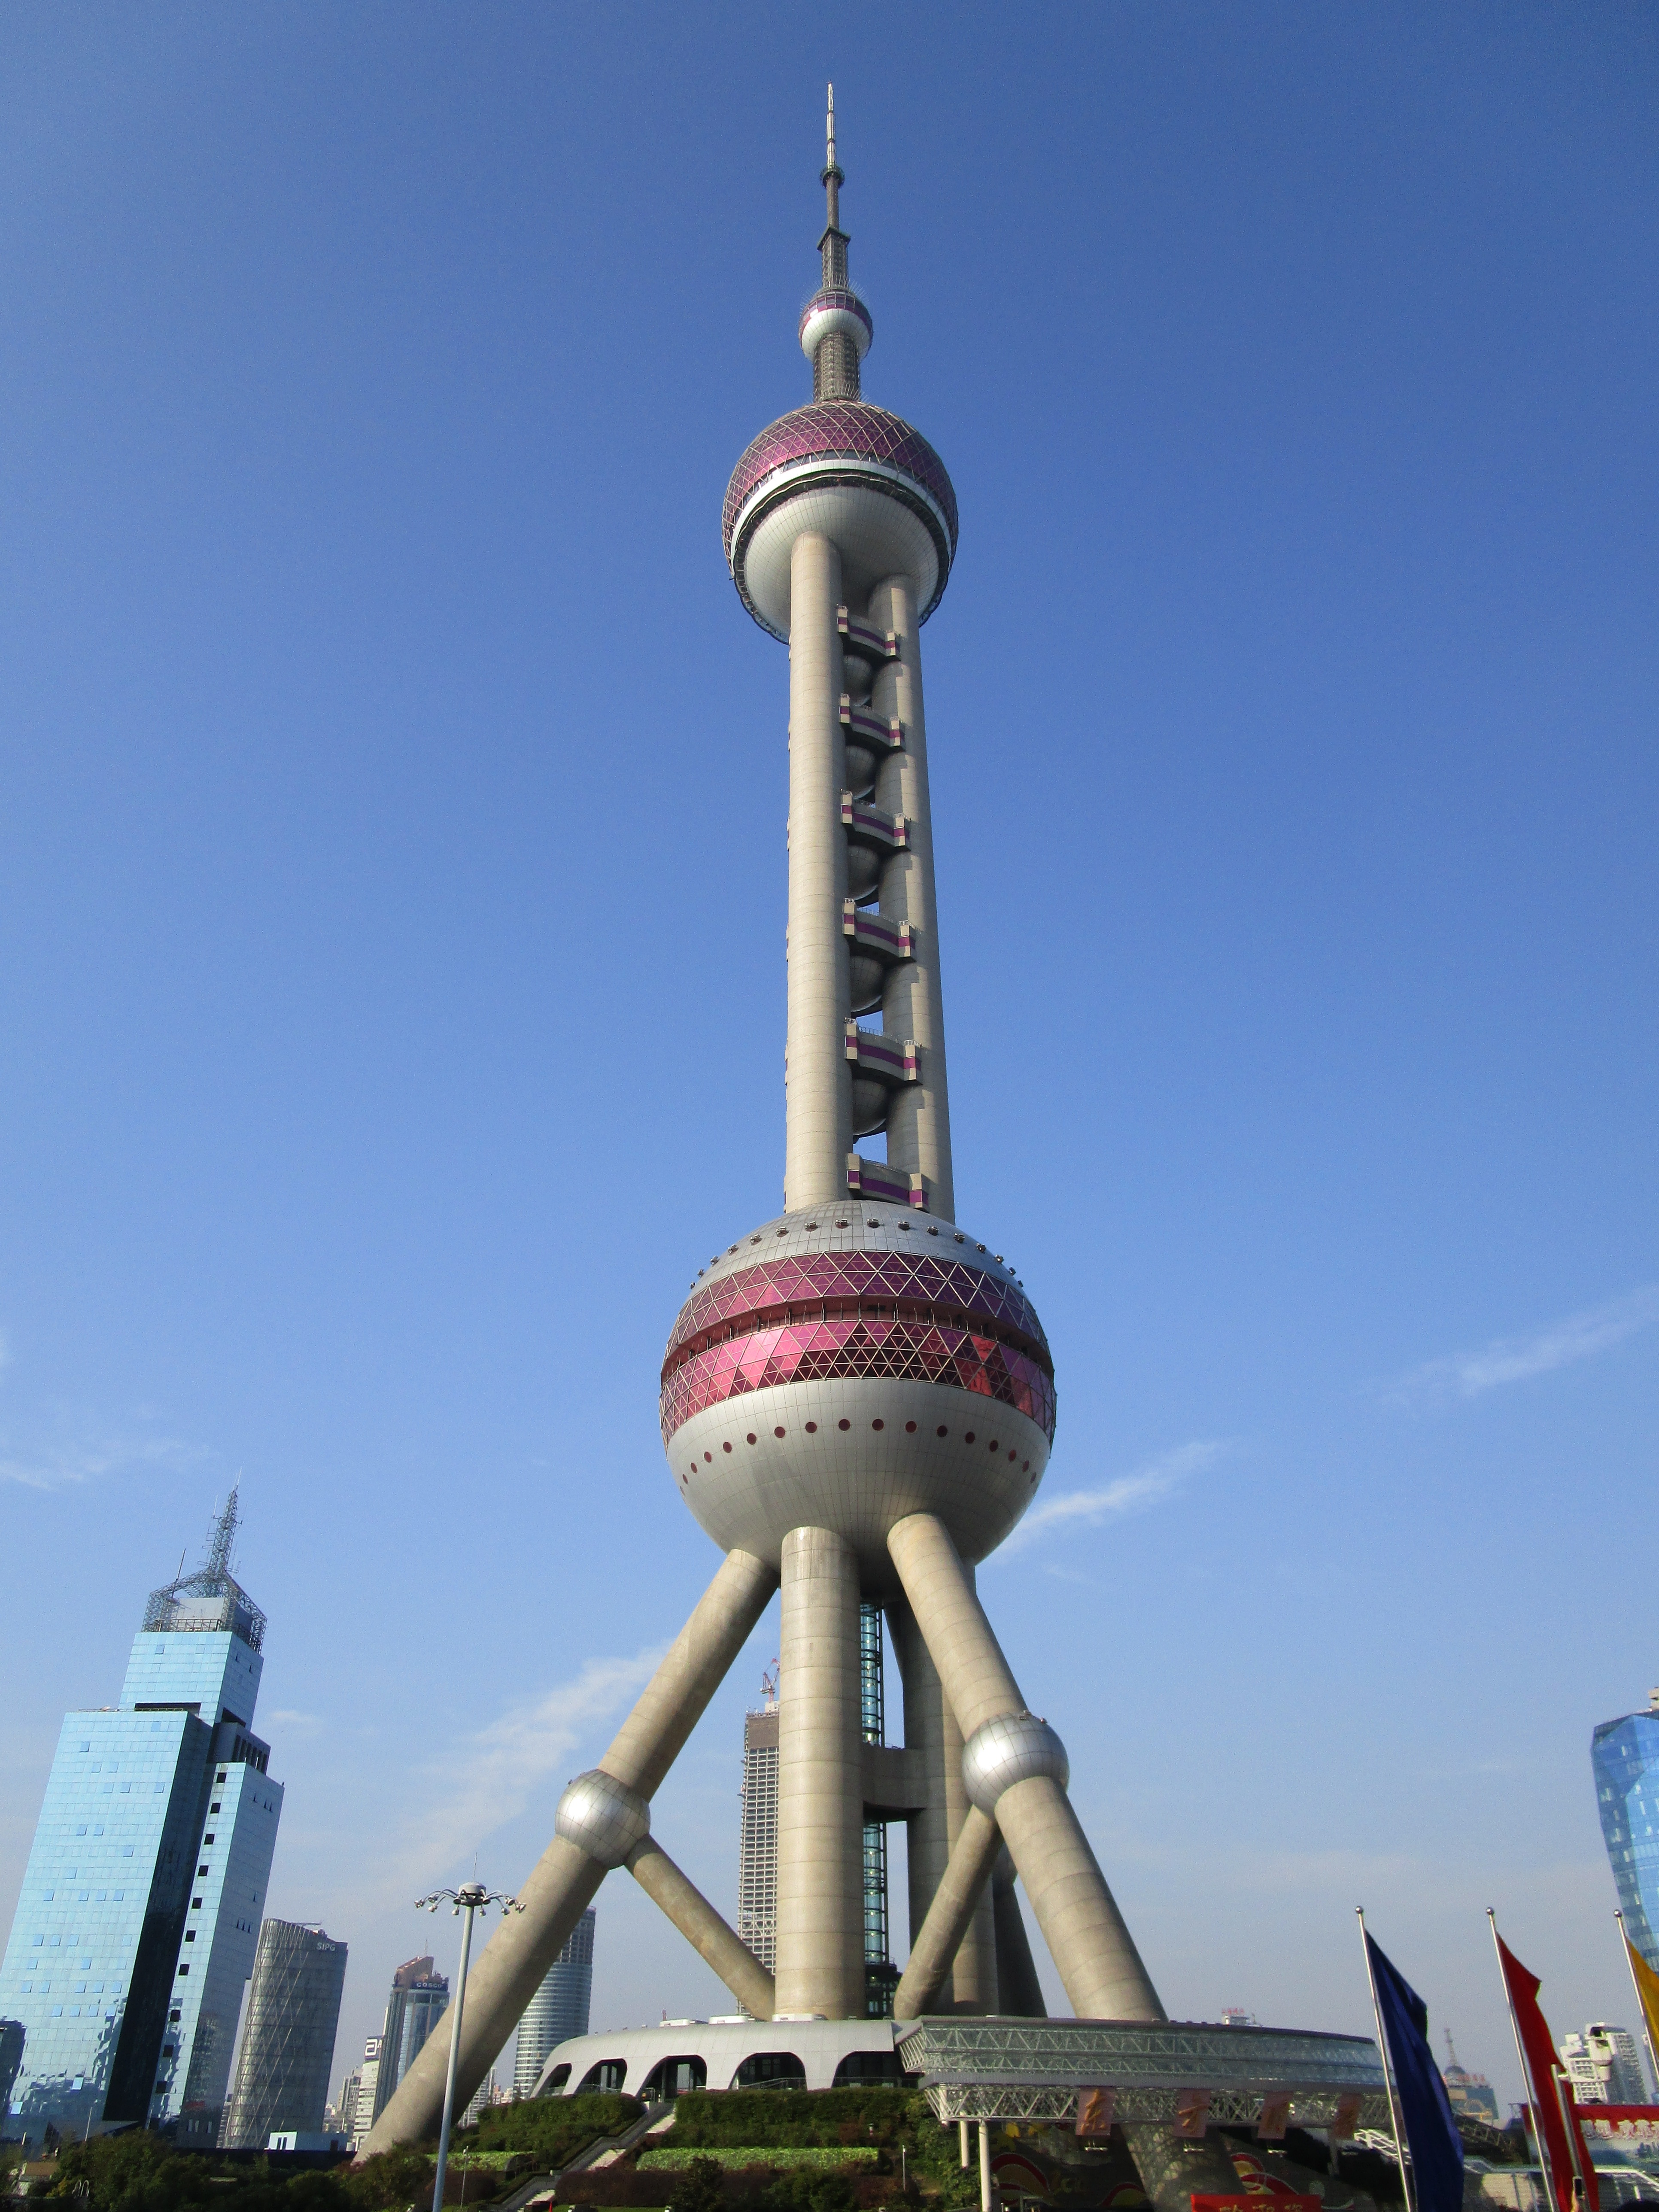
skyscraper, monument, chinese, high, tower, landmark, tourism, spire, steeple, shanghai, famous, china, oriental pearl tower